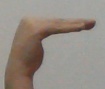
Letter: haa